Ayya Vaikunda Avataram

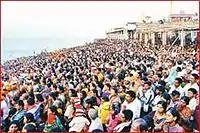
181-st Ayya Vaikunda Avataram, Avathara Pathi, Tiruchendur

On 18th Masi, (previous day) night the festival at Tiruchendur is celebrated in a grand scale and several conferences, cultural programs and Anna Dharmams were held and the celebration goes on for the full night. Then on the 19th Masi morning, around 8 O' clock the people assembled there will take a holy bath in the Sea of Thiruchendur under the leadership of Avathara pathi Dharmaghartta's. This practise of taking bath (holy dip) at Thiruchendur on the day of Vaikunda Avatar is considered sacred. The Dharmaghartta's applies sacred 'Namam' on everybody's forehead. Then around 9 O' clock the procession starts from Tiruchendur under the leadership of Dharmaghartta's. The people follows Dharmaghartta's chanting ""Ayya Siva-siva Siva-siva ara-kara ara-kara"". Several vehicles such as trucks, vans and cars follow the procession.